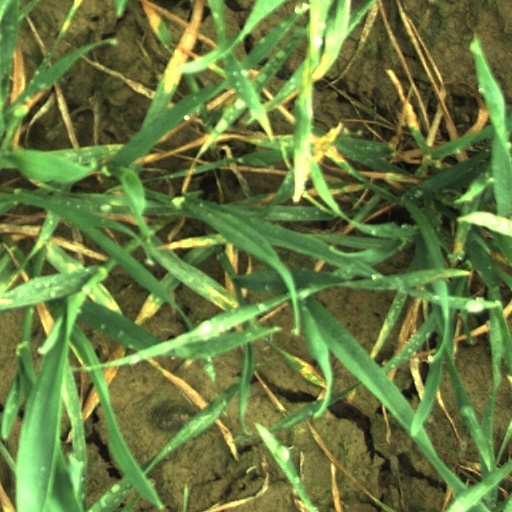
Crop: wheat